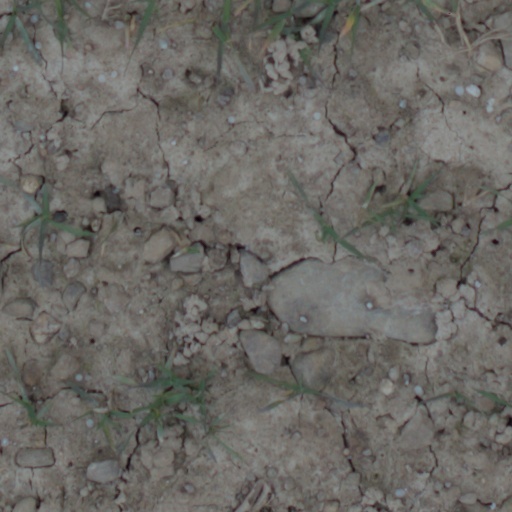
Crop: wheat